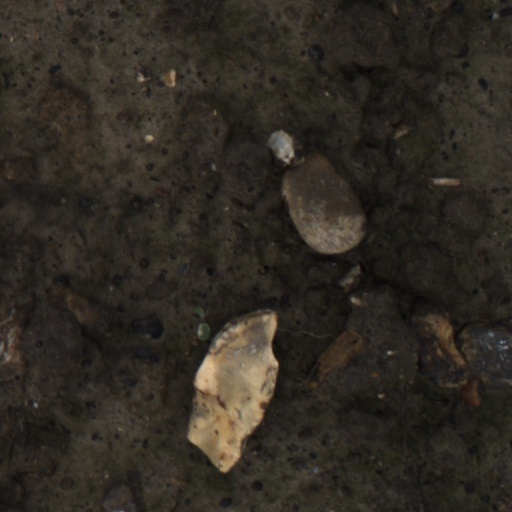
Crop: wheat